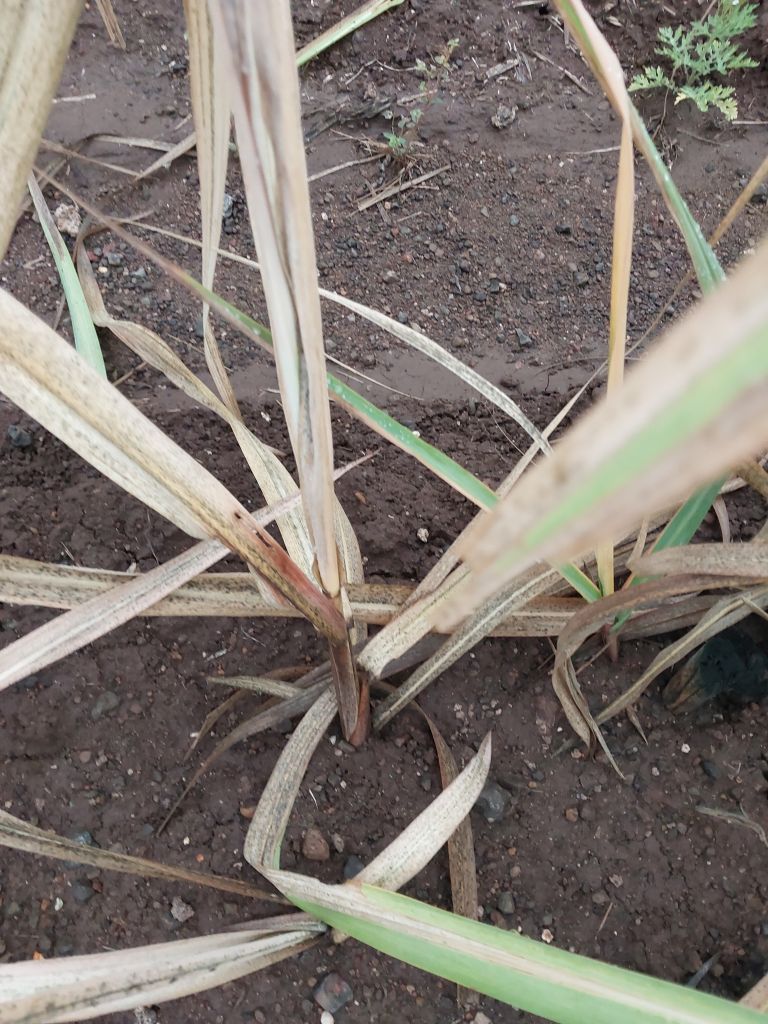
Label: Sett Rot